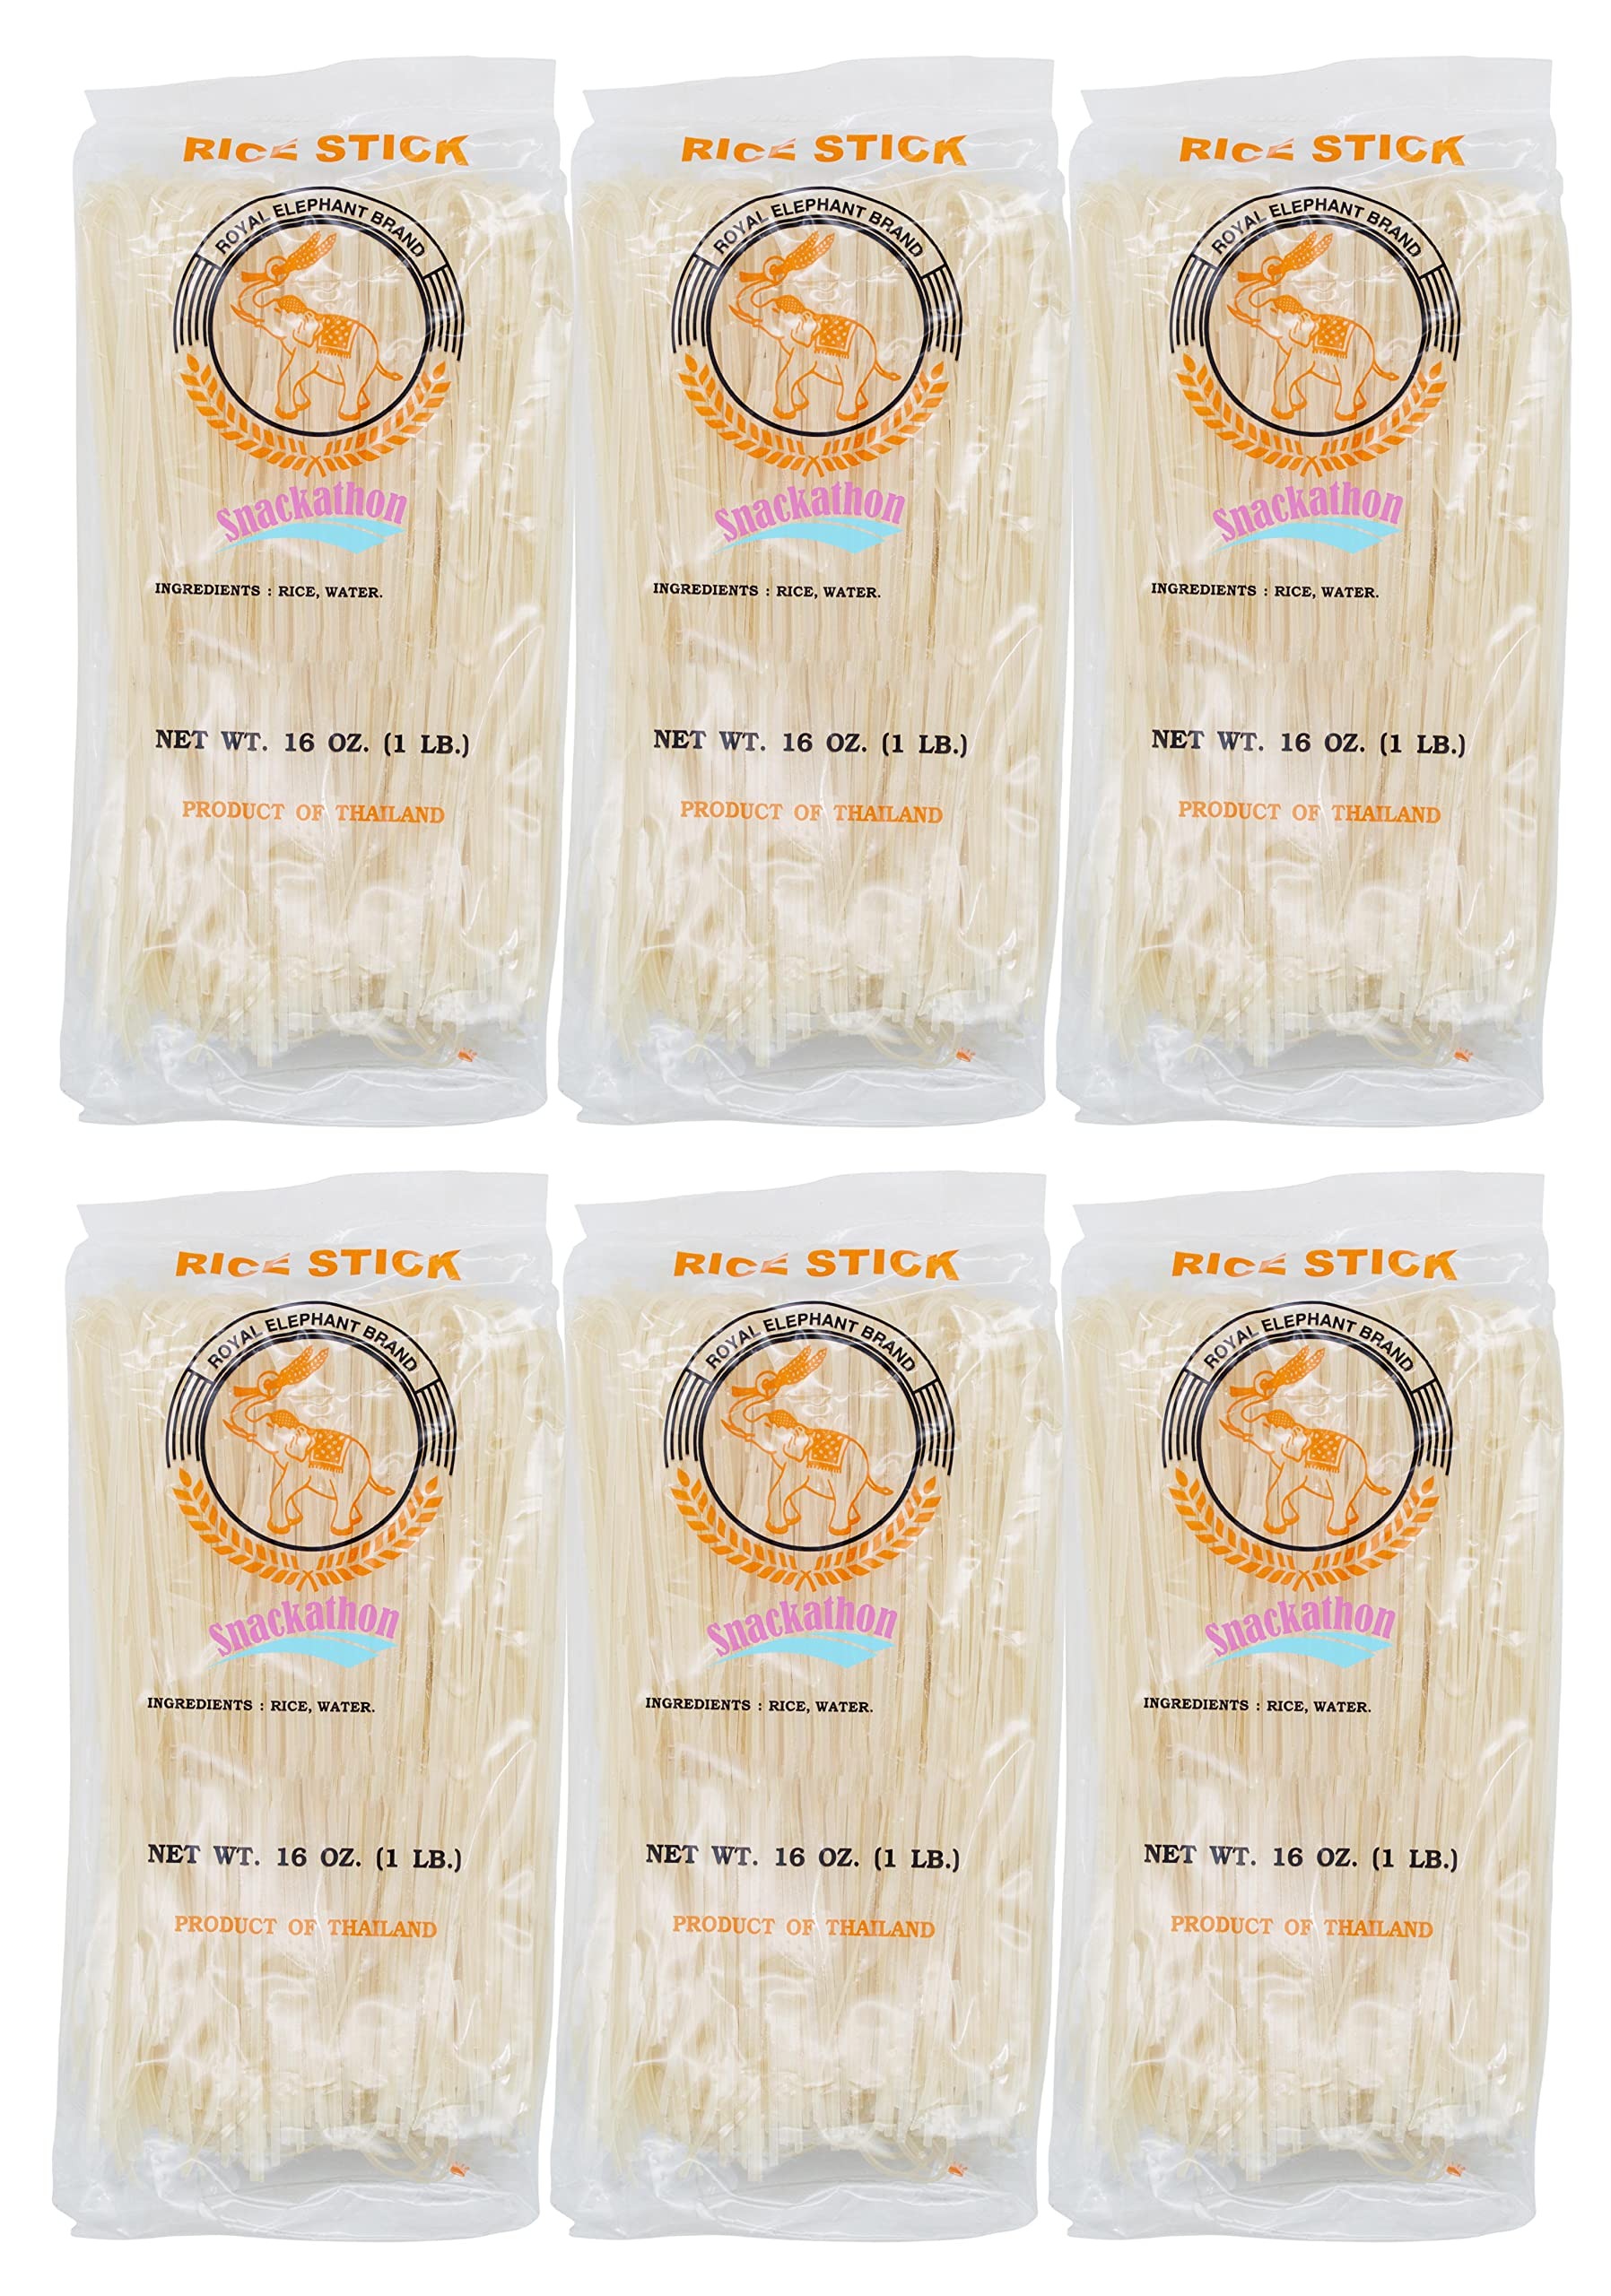
Item Name: Pho Rice Stick Noodles, 1mm width, 16 Ounce Each, Pack of 6
Bullet Point 1: Perfect for Pho style, Hu Tiu, or Soup noodle
Bullet Point 2: This is our thinest noodle, can be used in stir fry noodle disk
Bullet Point 3: Gluten Free and Vegan
Bullet Point 4: Product of Thailand
Product Description: Experience the authentic taste of Asia with our premium rice noodles and rice sticks, made from high-quality rice flour. Our rice noodles are available in thin, delicate strands perfect for Pho, a classic Vietnamese dish that's sure to satisfy your cravings. Our Pho noodles are a must-try for any lover of Asian cuisine. Whether you're cooking up a traditional Pho or your favorite stir-fry, our rice noodles and sticks are the perfect choice. Bring the flavors of Asia to your table with our versatile and delicious rice noodles and sticks!
Value: 96.0
Unit: Ounce

Price: 21.99